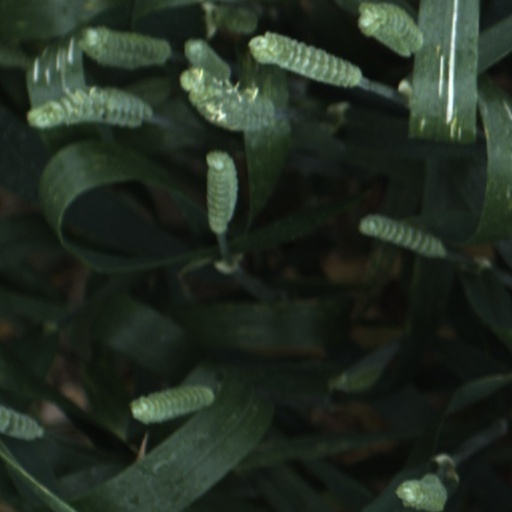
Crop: wheat